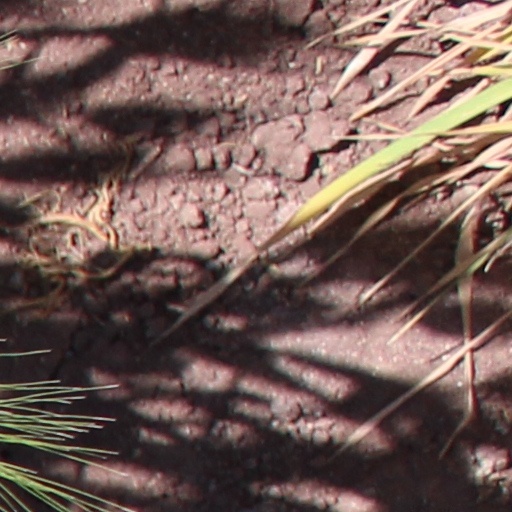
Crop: wheat